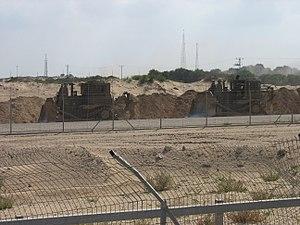
L’opération Pluies d’été est le nom de code d’une opération militaire lancée par Israël dans la bande de Gaza à partir du 28 juin 2006. C’est la première incursion terrestre de l’armée israélienne sur ce territoire de l’Autorité palestinienne depuis le plan de désengagement unilatéral terminé en septembre 2006.